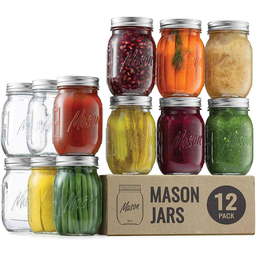
Label: glass